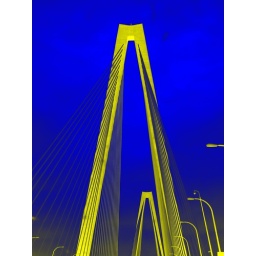
S Carolina Apr 2008 022 bridge in yellow